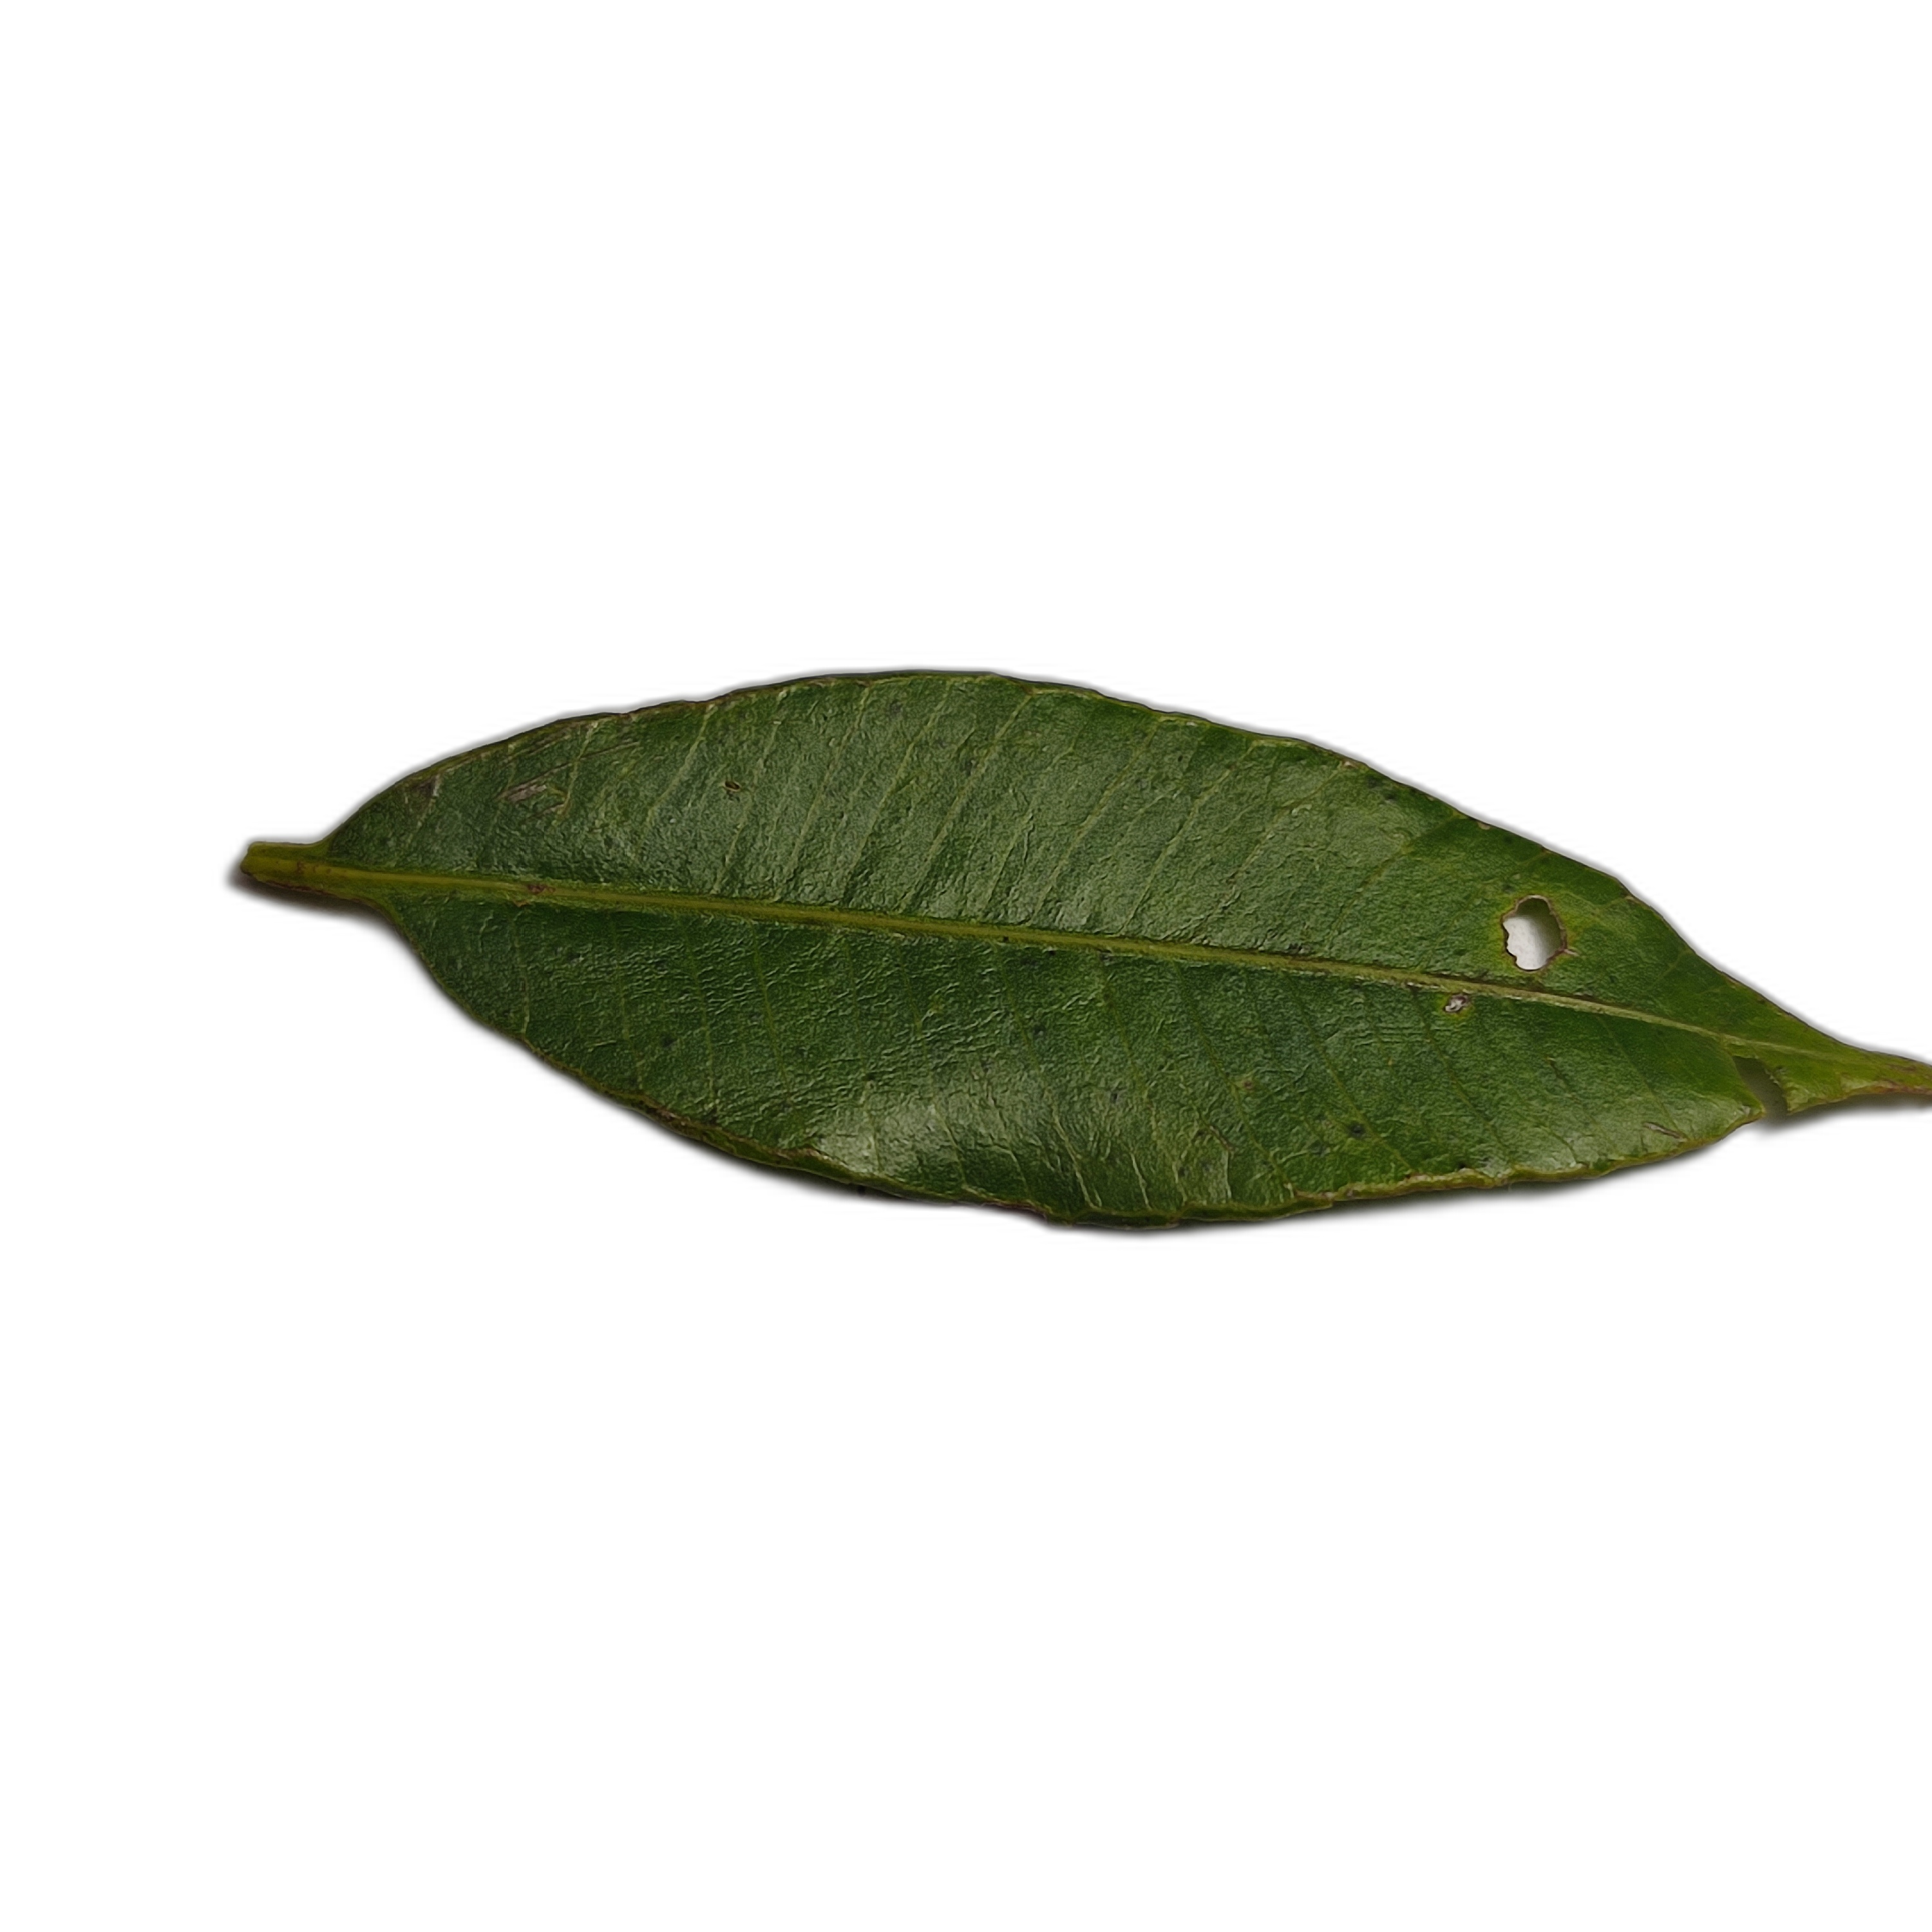
Label: healthy